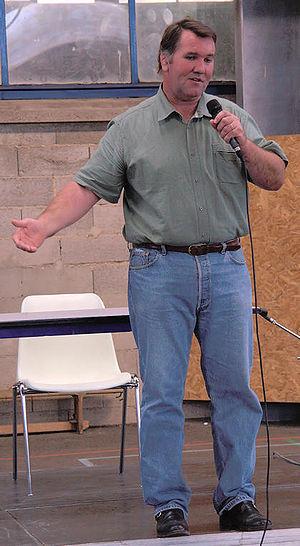
Tim Guénard se produisant devant un public d'élèves à Rodez.
Tim Guénard, né le 9 août 1958, est un écrivain français.